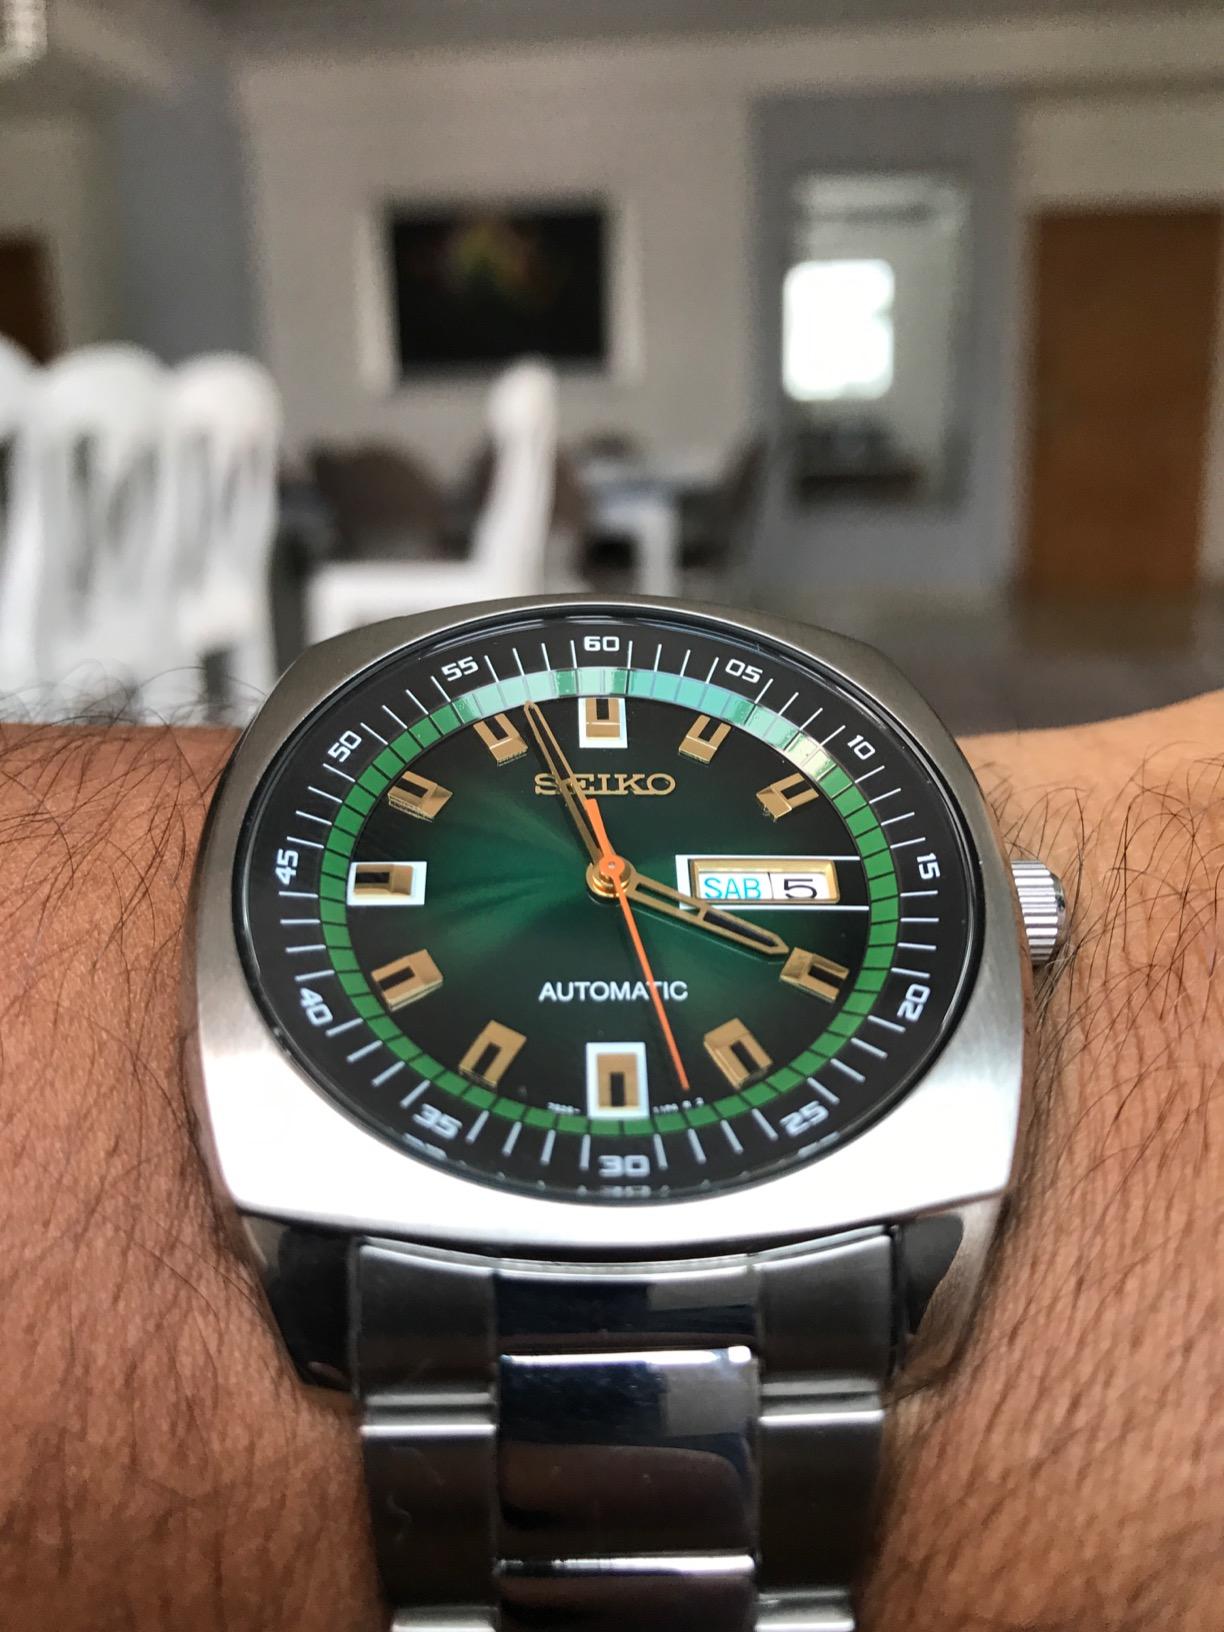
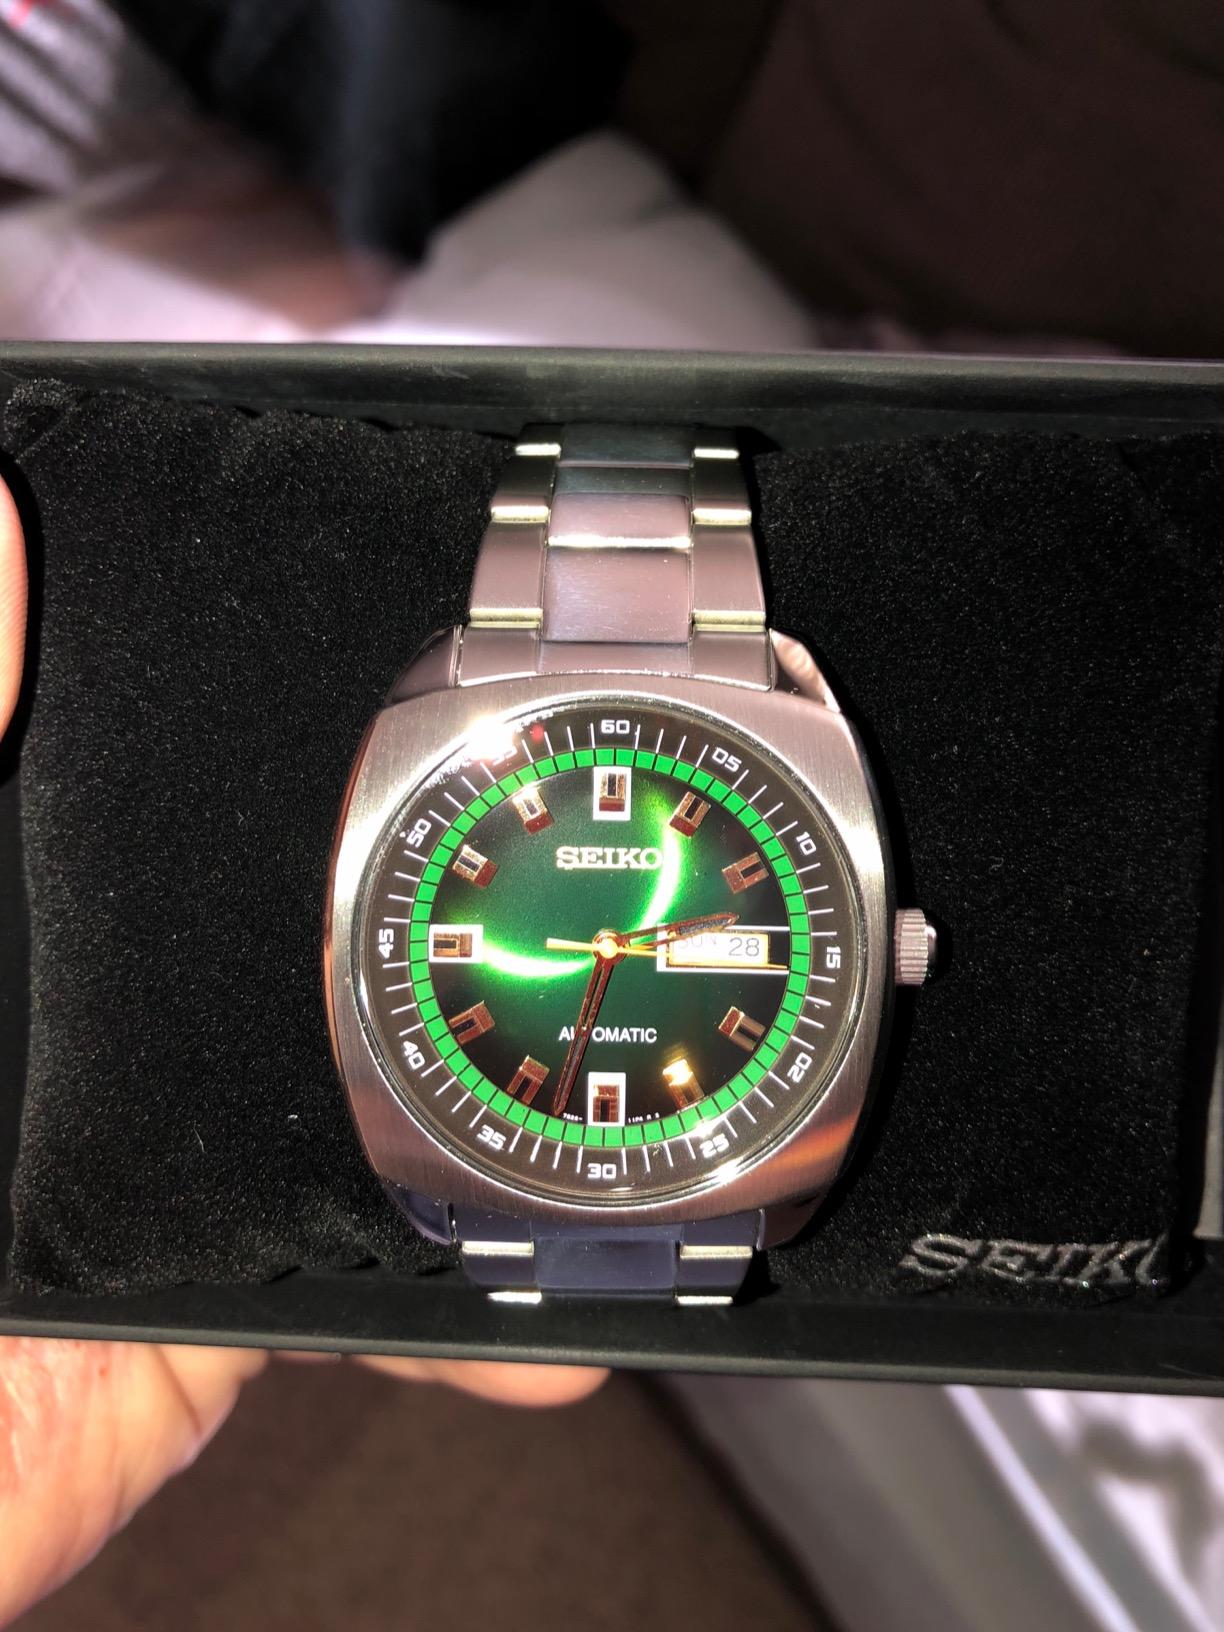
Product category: accessories_watch
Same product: yes